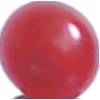
Label: redcurrant